Bush Tower

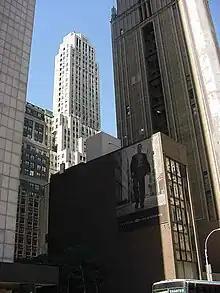
Light well on side; building from NewsRadio show visible in distance

With the exception of the light court, the east and west walls of the shaft are left largely blank, as Helmle & Corbett had assumed the adjacent lots would be developed in the future. This belief also prevented the inclusion of any cornices on the side facades, as they would overhang the lot line.